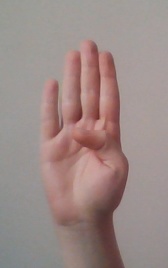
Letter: kaaf